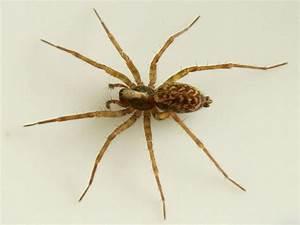
spider